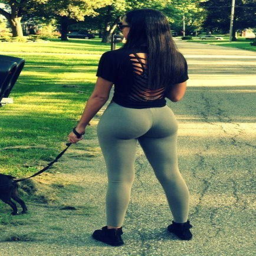
do you desire to see young girls on the internet ? check out this : video chat follow us on social media